Prince's Theatre, Bristol

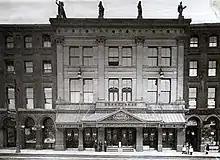
The theatre's frontage

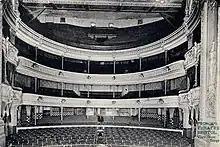
The auditorium from the stage

On 18 February 1888 during the last performance of the pantomime "Babes In The Wood" the show was interrupted by the behaviour of a group of students and others who threw squibs on to the stage, dried peas at the actresses and who argued loudly with the manager. In 1896 the pantomime was followed by a short Harlequinade and then by a showing of early films. In 1912 'Jimmy' Chute died and the Prince's became a limited company with the theatre being managed by Abigail Philomena Chute (née Henessy, 1855-1931), his widow, together with her co-director, John Hart. The finances needed to mount 'in house' productions became increasingly difficult to raise and the Prince's became reliant on touring productions and its annual pantomimes in order to survive. In addition, the growth of cinema as a popular leisure activity caused serious competition to the Prince's. In February 1913 the Prince's Theatre was converted into a full-time cinema but by 1915 it had reverted to live theatre.